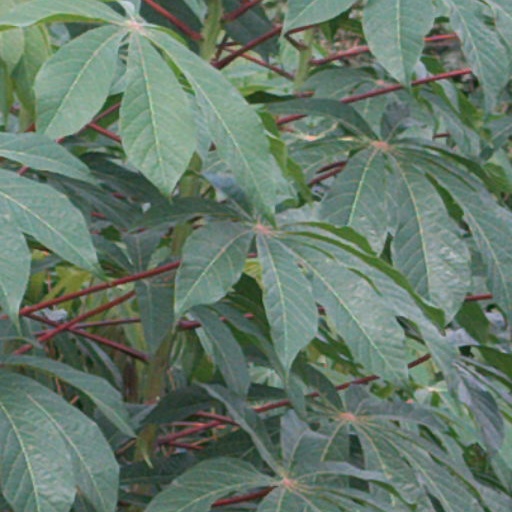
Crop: cassava